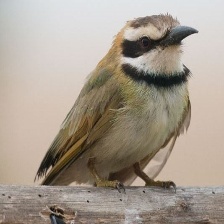
Species: WHITE THROATED BEE EATER
Scientific name: MEROPS ALBICOLLIS
ImageNet parent category: bee_eater